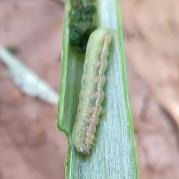
Crop: Onion
Condition: caterpillar-p